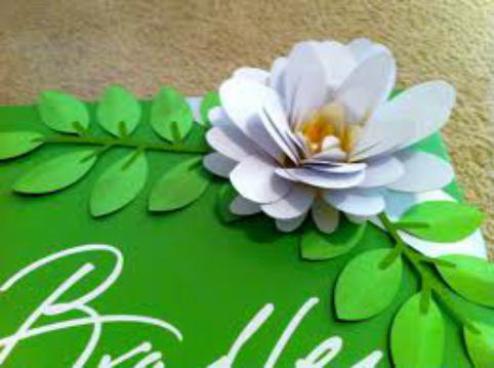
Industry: Clothes